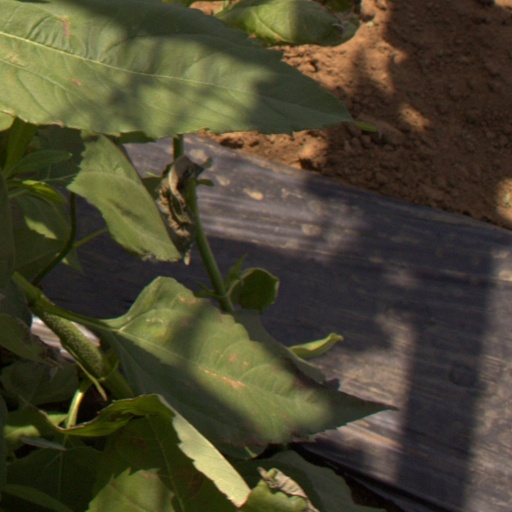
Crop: Jerusalem artichoke